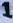
Number: 1